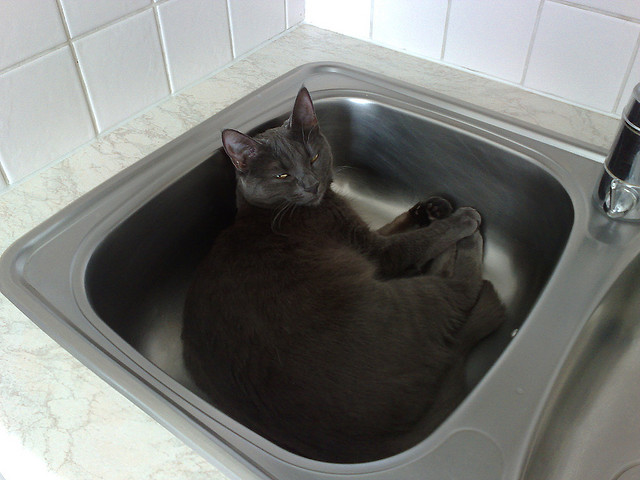
user: Given an image and a question. Answer the question in a short answer. Question: What does this animal eat? Short Answer:
assistant: cat food